Transport in Aberdeen

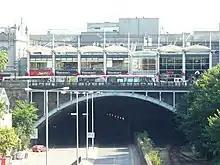
Union Bridge with the Denburn Road and the Aberdeen–Inverness line passing underneath

The network of transportation in Aberdeen is extensive and diversified, like that of many comparably sized cities.